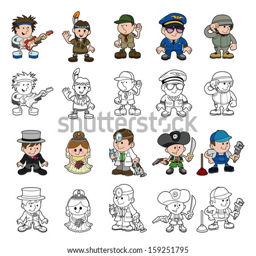
a set of cartoon people or children playing dress up .